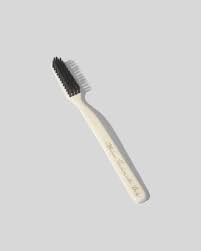
Waste category: trash